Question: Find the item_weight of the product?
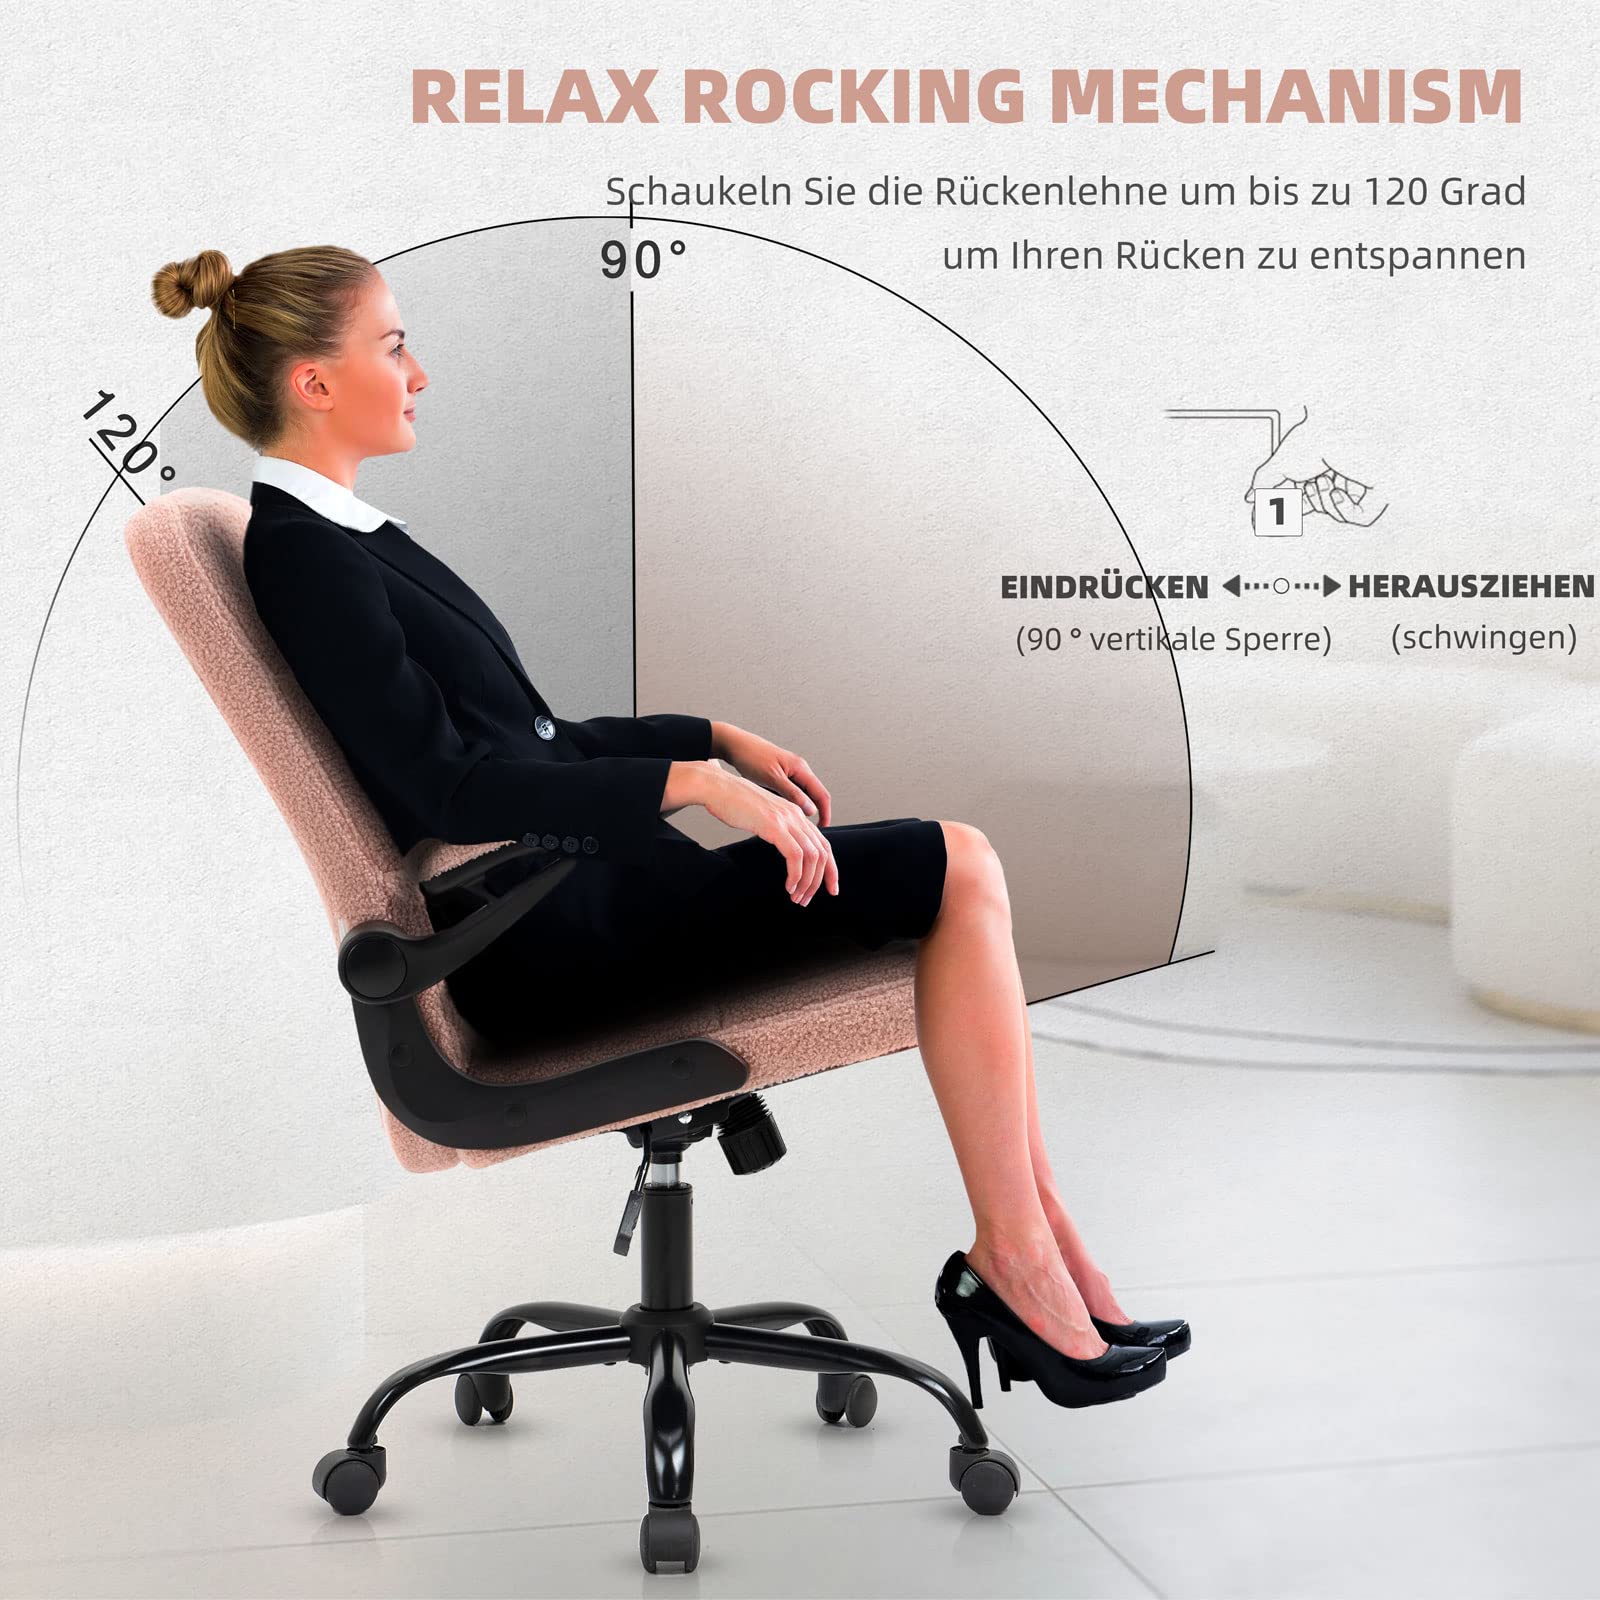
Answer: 120.0 gram